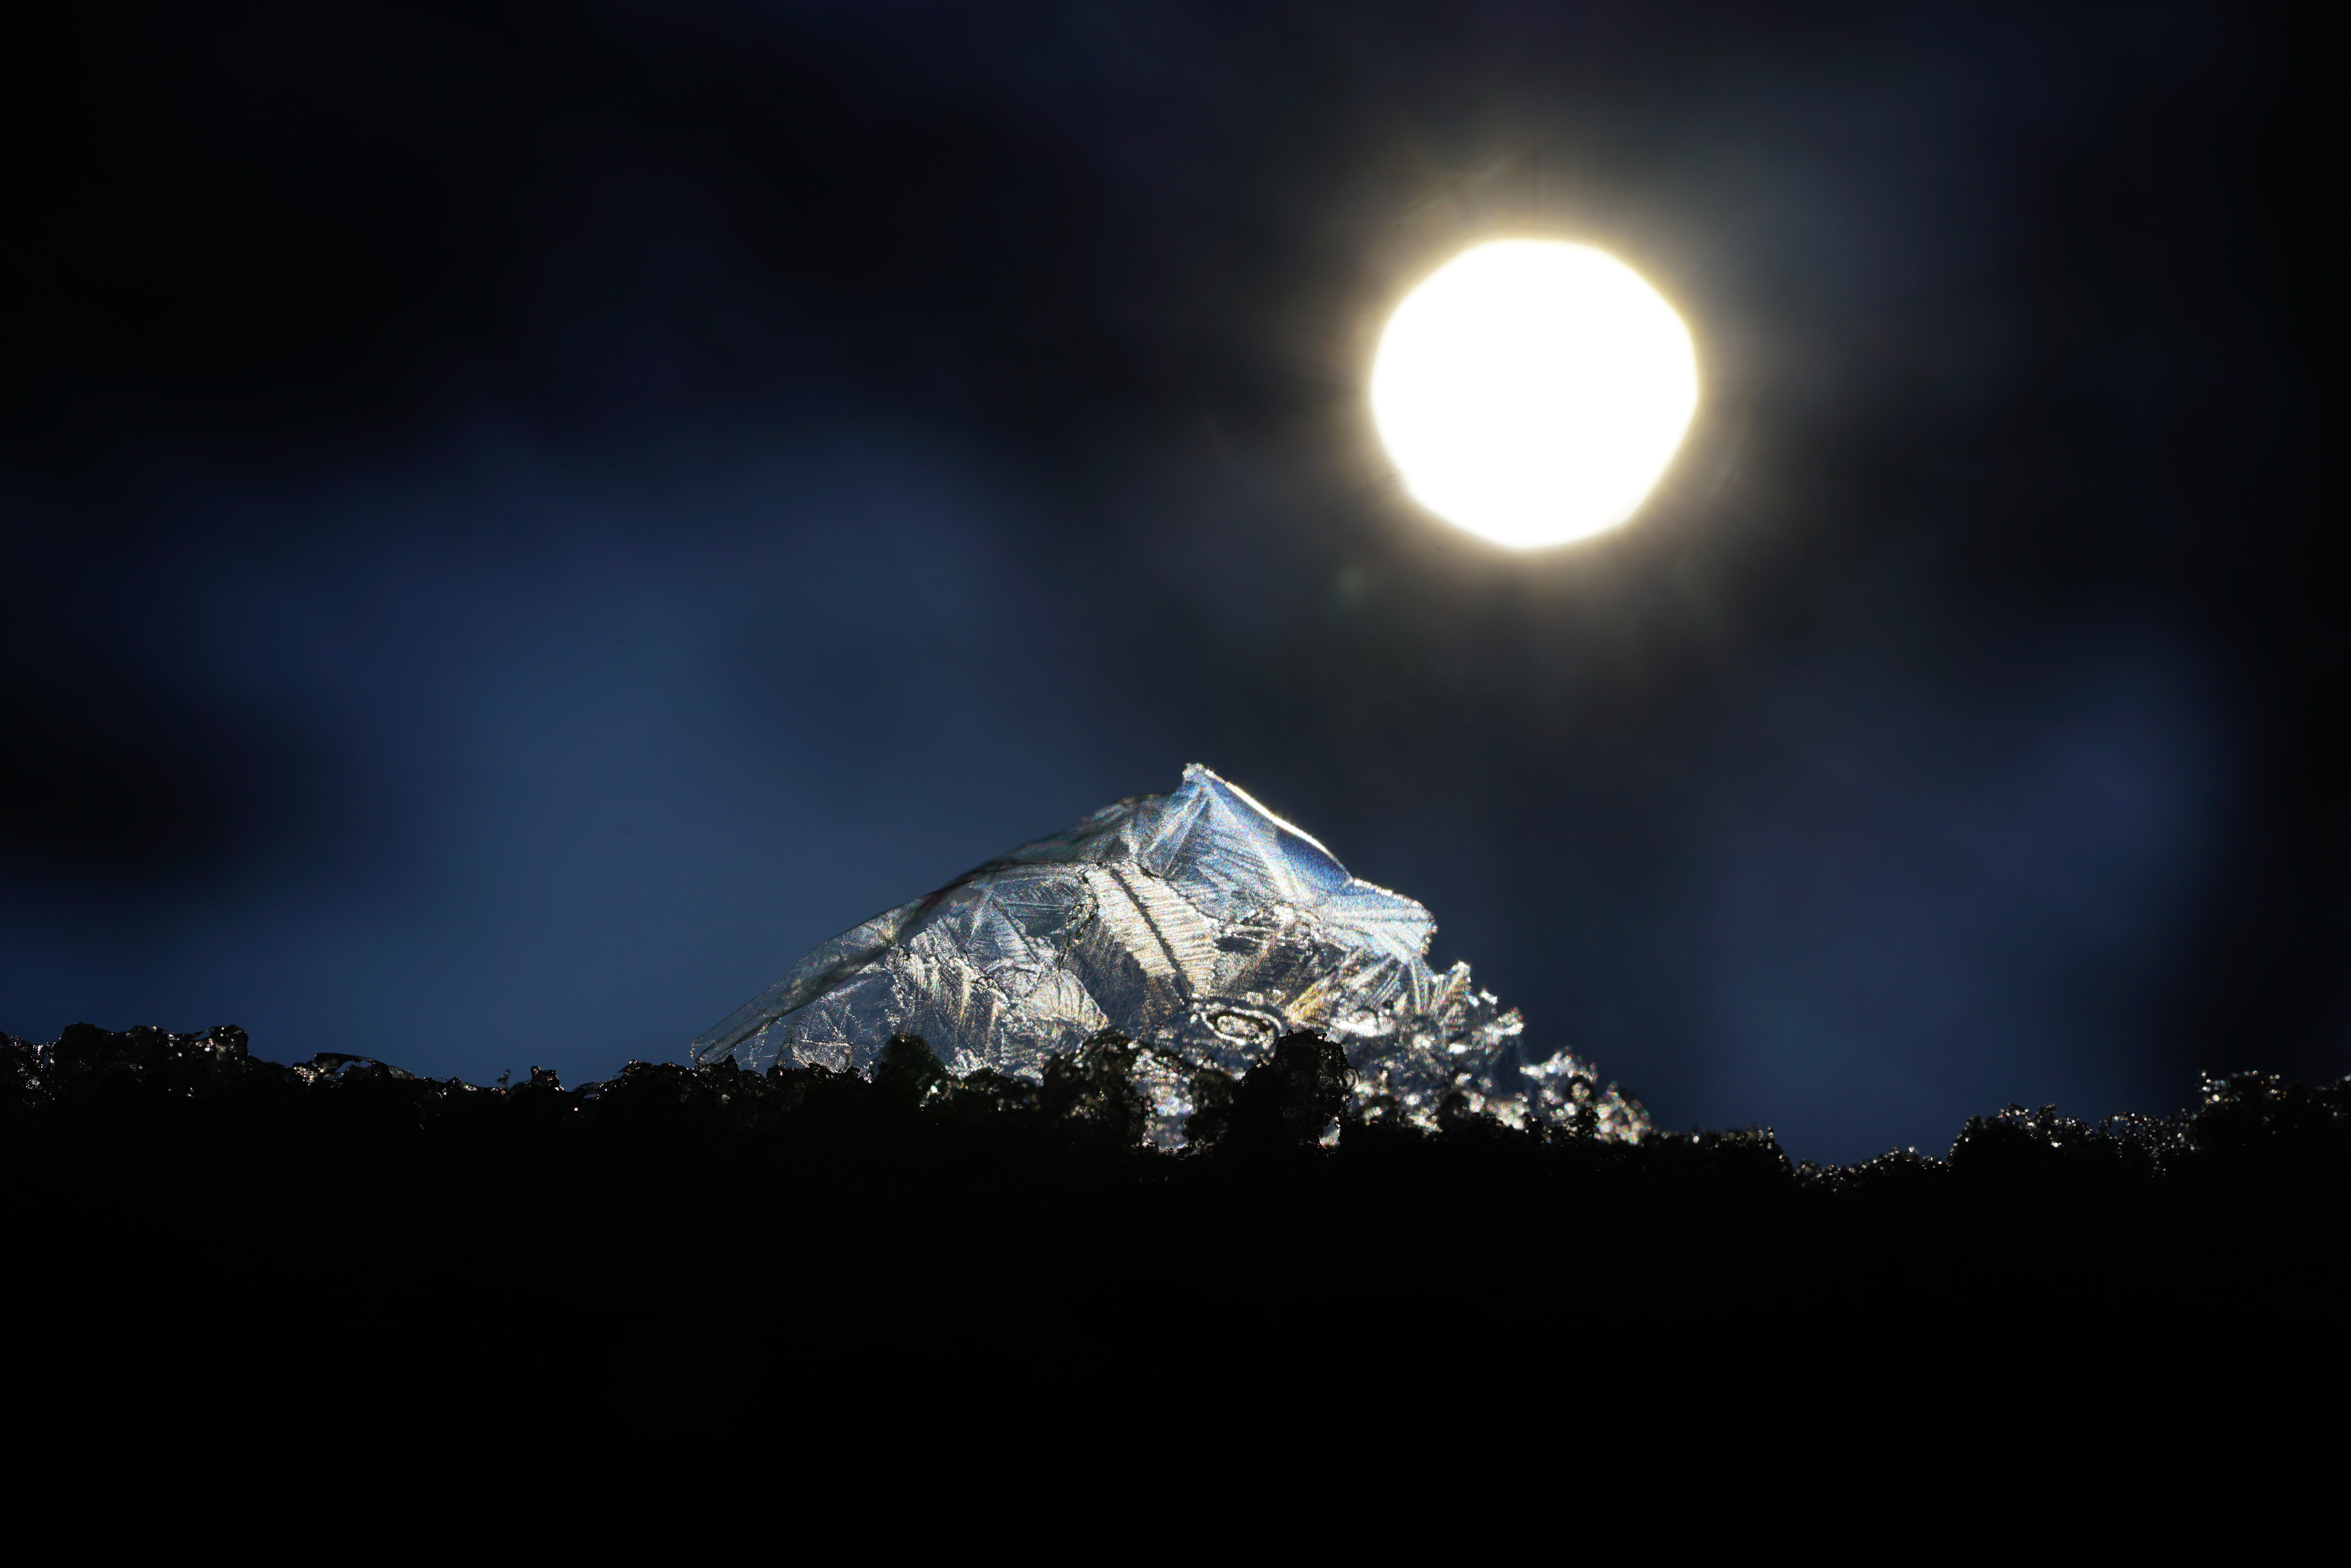
landscape, tree, nature, mountain, snow, light, cloud, sky, sun, night, atmosphere, mountain range, daytime, evening, broken, darkness, frozen, moon, full moon, moonlight, beautiful, shambles, soap bubble, midnight, back light, phenomenon, bursts, crystals, astronomical object, meteorological phenomenon, stock photography, atmosphere of earth, computer wallpaper, celestial event, crystal clusters, crystal scherbenhaufen